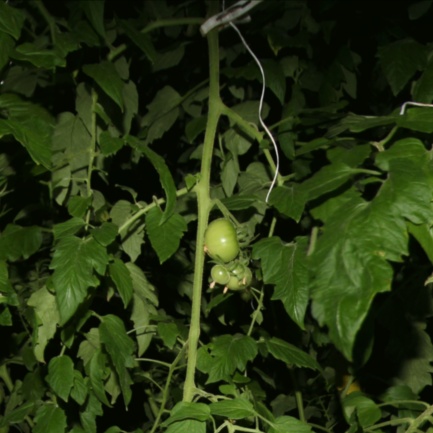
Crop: tomato